Describe the emotion expressed in this image:  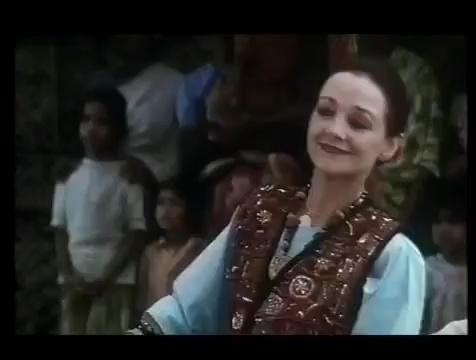
This person displays Fear, valence and arousal with low intensity.